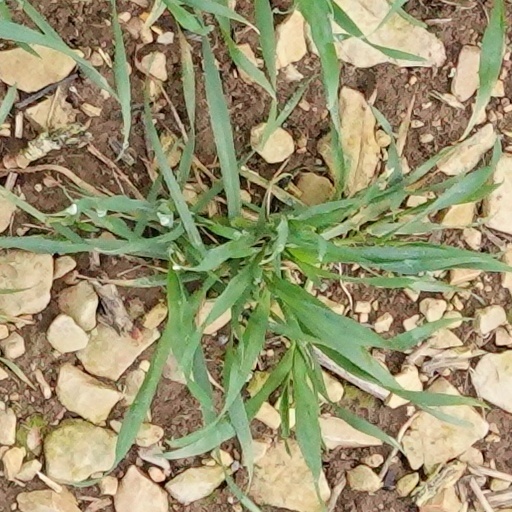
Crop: wheat